Common blackbird

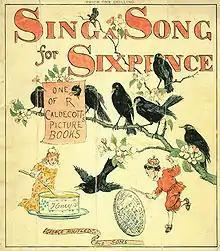
"Sing a Song for Sixpence" cover illustration

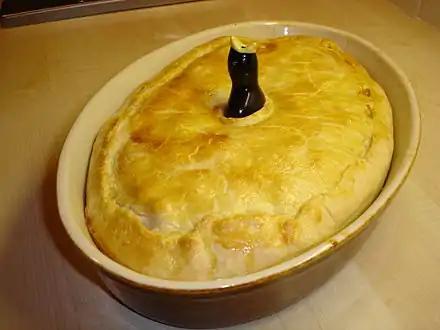
A pie with a traditional pie bird in the shape of a blackbird

The common blackbird was seen as a sacred though destructive bird in Classical Greek folklore, and was said to die if it consumed pomegranates. Like many other small birds, it has in the past been trapped in rural areas at its night roosts as an easily available addition to the diet, and in medieval times the practice of placing live birds under a pie crust just before serving may have been the origin of the familiar nursery rhyme: